Neil Robertson stretcher

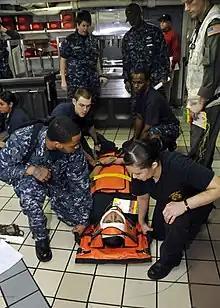
A sailor with a simulated injury being moved in a stretcher similar to the Neil Robertson stretcher

A Neil Robertson stretcher (NRS) is a type of rescue stretcher designed for the purpose of safely transferring an injured person by either lowering or lifting them to a place of safety. It is constructed from wooden slats and canvas. It features the patient being wrapped in canvas and secured using robust canvas straps, with a lifting rope affixed to a head-mounted ring and a guideline tied near the ankles, serving to halt the stretcher's movement. It has been utilized by the Royal Navy for nearly a century. The Neil Robertson stretcher has been widely adopted in Australia and other countries, and has been credited with reducing the risk of further injury to patients during transport.